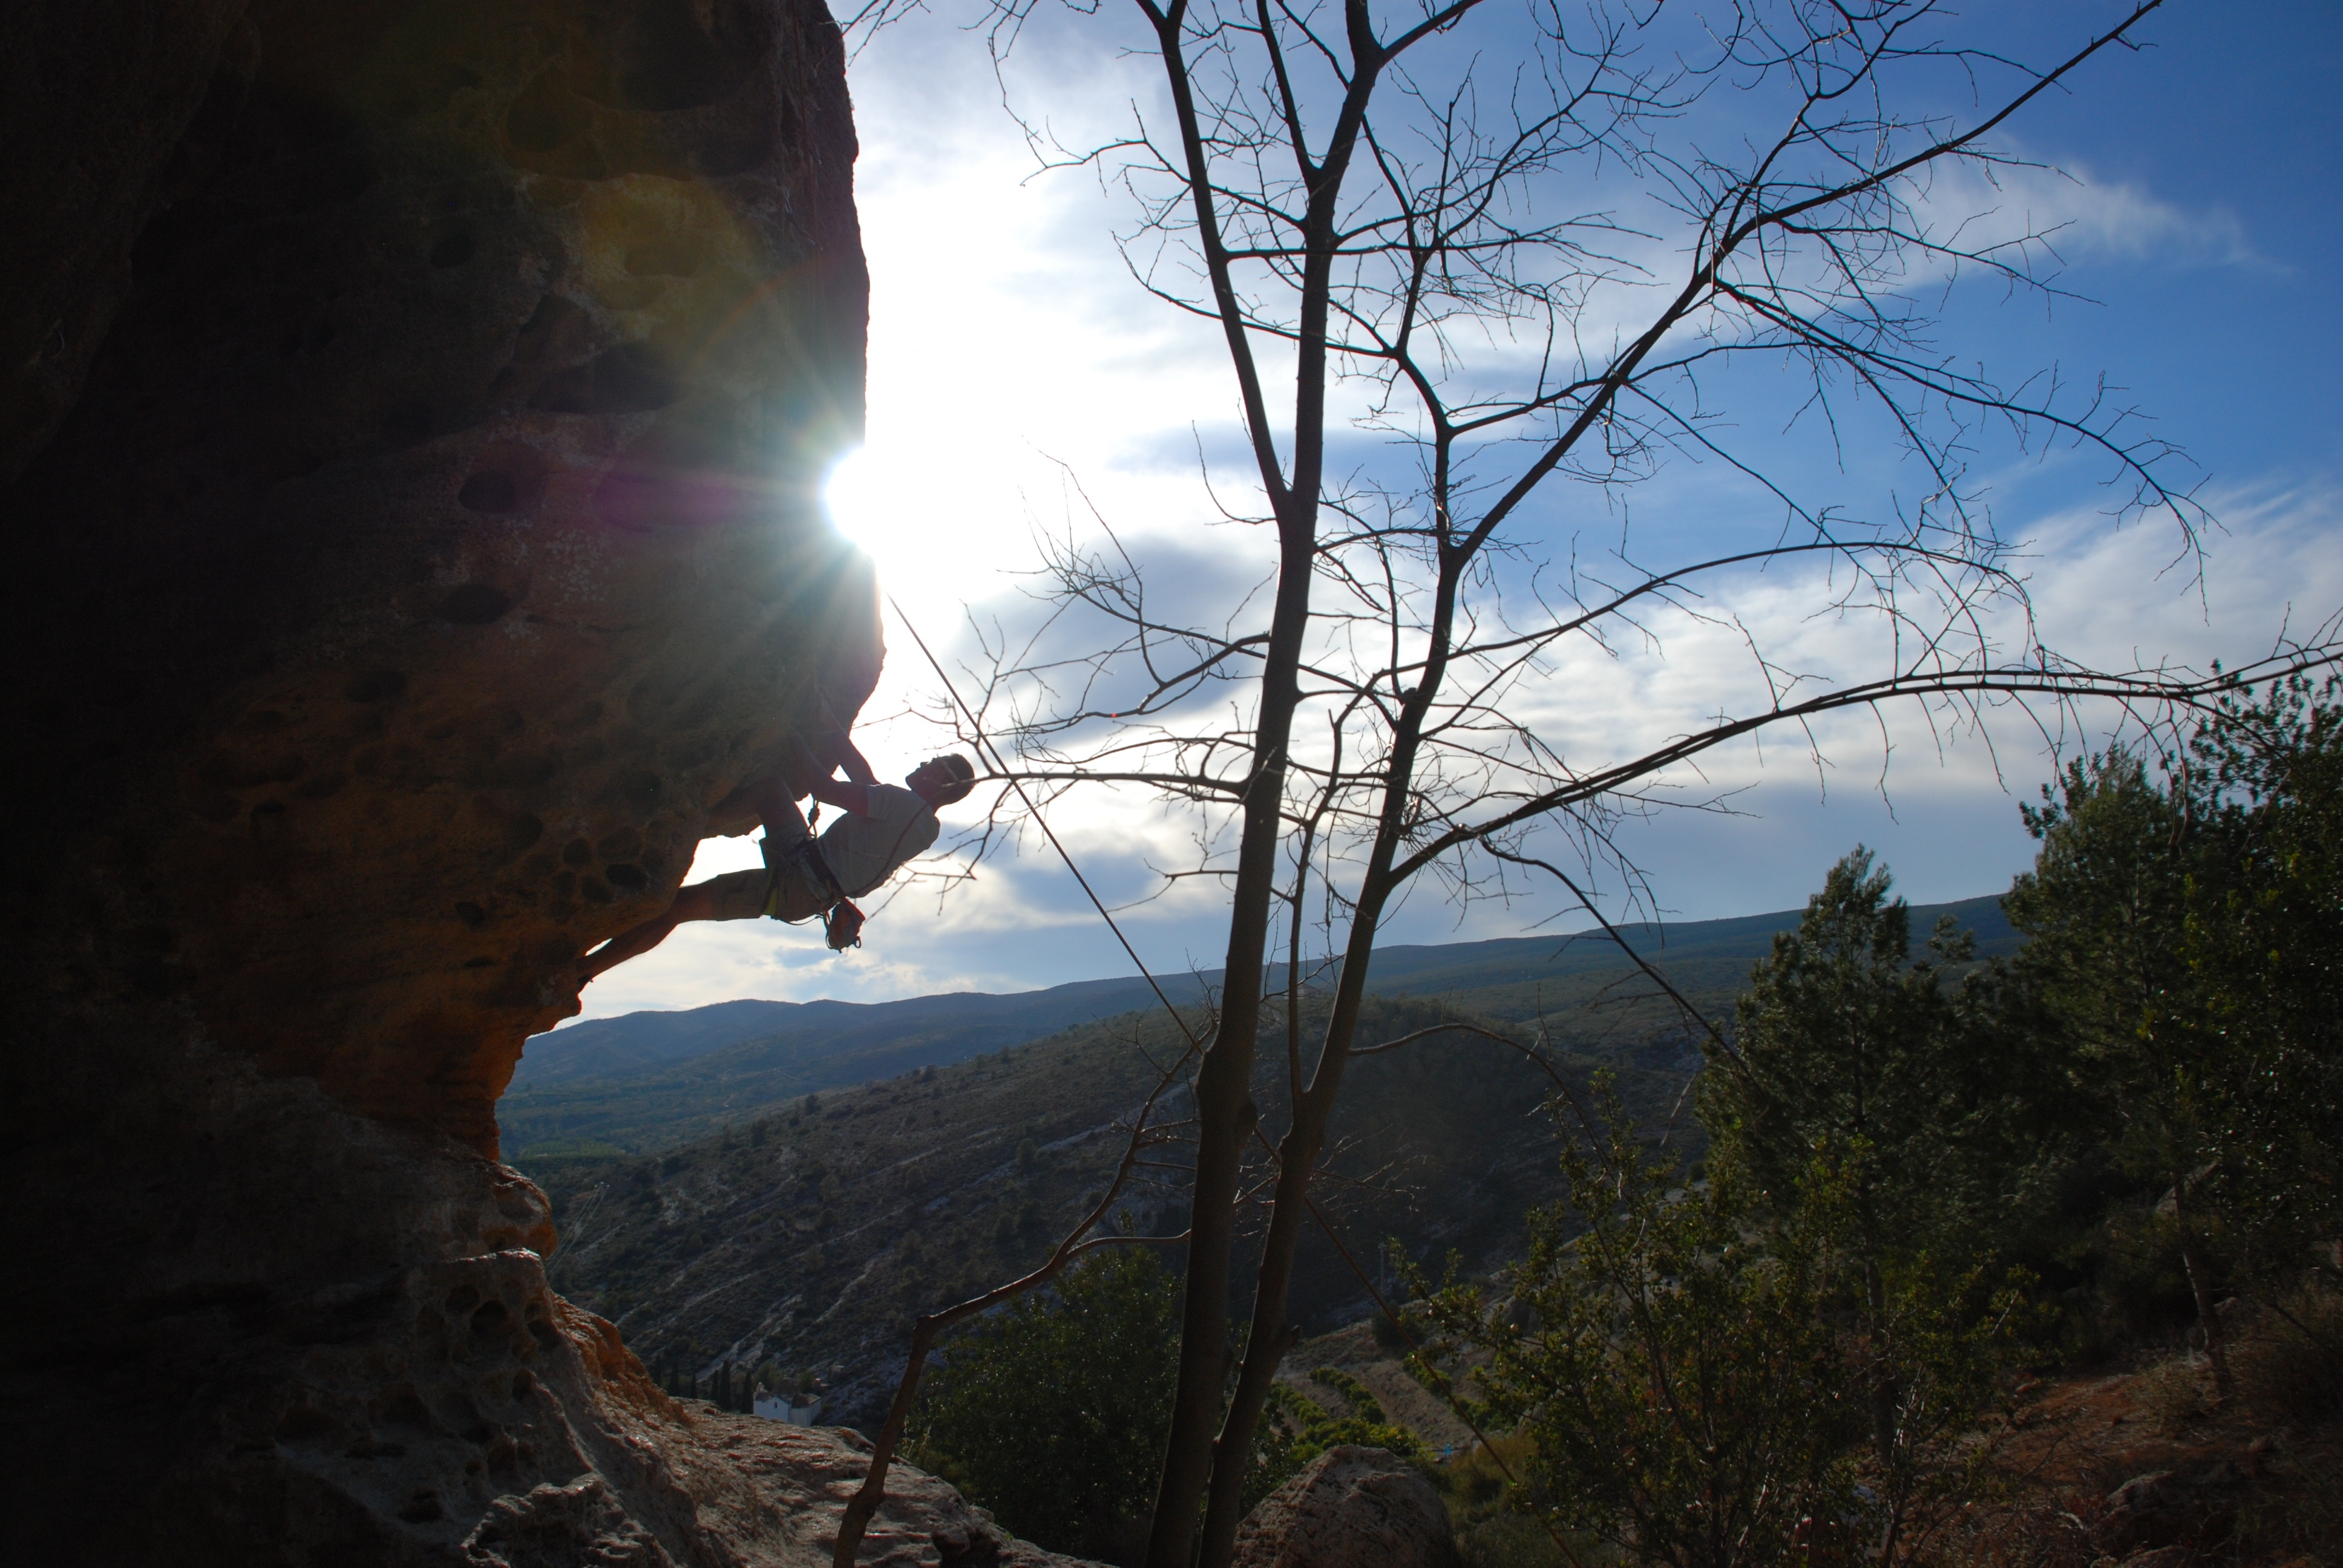
nature, rock, mountain, rope, cloud, sky, sport, sunlight, climbing, mountaineering, spain, skalka, montesa, landform, but, geographical feature, mountainous landforms, climbing sports, espania